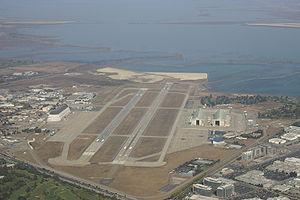
Moffett Federal Airfield est un aéroport civil et militaire situé au bord de la baie de San Francisco, entre Mountain View et Sunnyvale en Californie.